Darrell Schweitzer

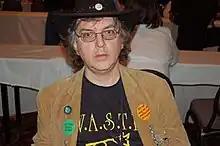
Schweitzer in 2006

Darrell Charles Schweitzer (born August 27, 1952) is an American writer, editor, and critic in the field of speculative fiction. Much of his focus has been on dark fantasy and horror, although he does also work in science fiction and fantasy. Schweitzer is also a prolific writer of literary criticism and editor of collections of essays on various writers within his preferred genres.